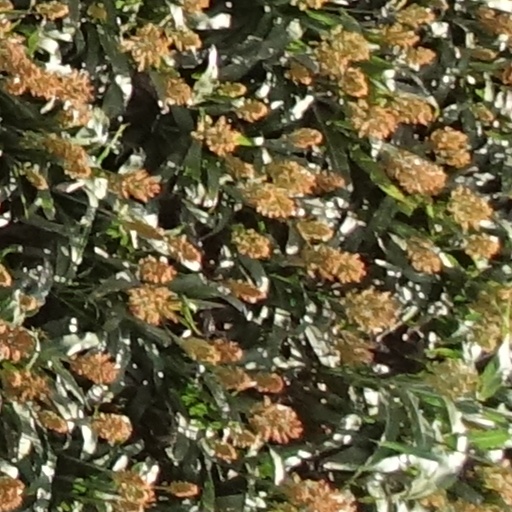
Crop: sorghum